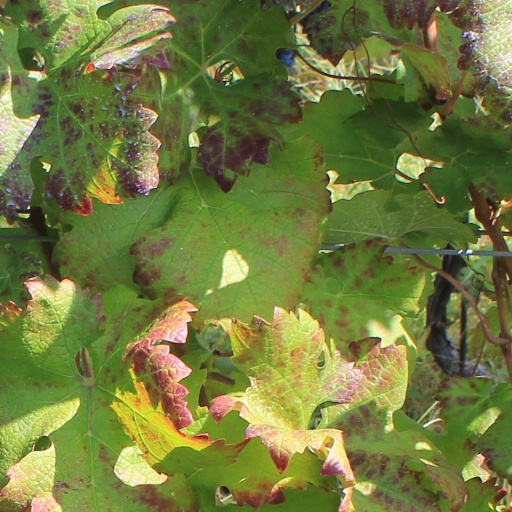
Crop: grape